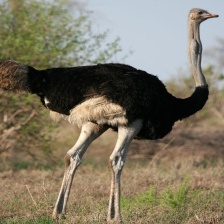
Species: OSTRICH
Scientific name: STRUTHIO CAMELUS